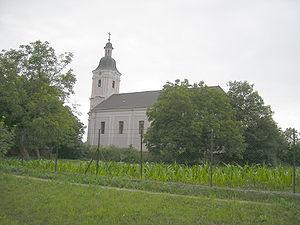
Tekovské Lužany est un village de Slovaquie situé dans la région de Nitra.